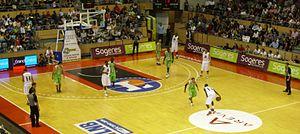
Match amical au colisée entre l'Elan Chalon et la JL Bourg-en-Bresse (saison 2011-2012)
Saison 2011-2012 de l'Élan chalon en Pro A, avec une deuxième place pour sa seizième saison dans l'élite. Le club est surtout Champion de France lors des play-off. Le club est vainqueur de la Coupe de France et de la Semaine des As. L'elan est finaliste de l'EuroChallenge.
L'Élan sportif chalonnais est un club professionnel français de basket-ball appartenant à l'élite du championnat de France. Il est basé dans la ville de Chalon-sur-Saône en Saône-et-Loire. Le club évolue actuellement au Colisée, une salle d'une capacité de 4 000 places assises depuis 2001 puis 5 000 places assises en 2012 puis 4 948 places en 2015 et finalement 4 540 places en 2017. Auparavant, l'Élan chalonnais jouait à la Maison des sports depuis 1970.
Chalon-sur-Saône est une commune française située dans le département de Saône-et-Loire en région Bourgogne-Franche-Comté.